Atergatis subdentatus

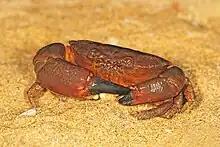
"Atergatis subdentatus" from Karwar, India.

"Atergatis subdentatus" has a compact shape, and may appear either uniform crimson in colour, or may have an irregularly mottled yellow on a crimson background. It has a broadly subquadrilateral carapace which grows to about wide, and has finely punctulated by the anterior and antero-lateral borders. It normally has an orange spot in the centre of the carapace, often with two small, white 'eyes' within.